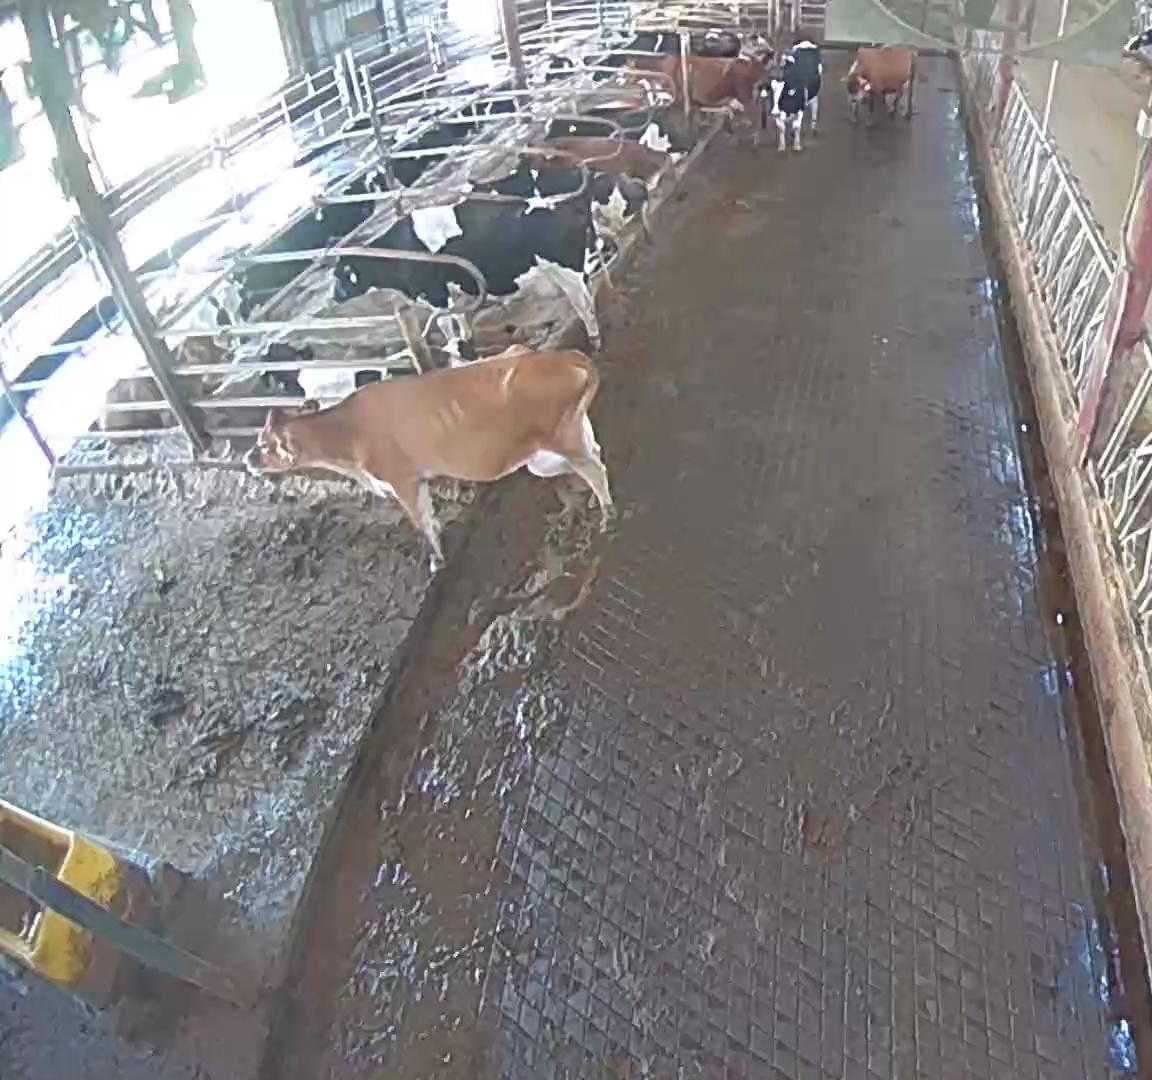
Number of cows: 13